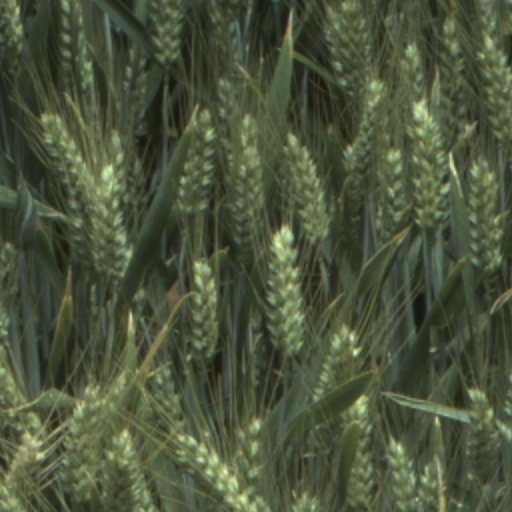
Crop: wheat